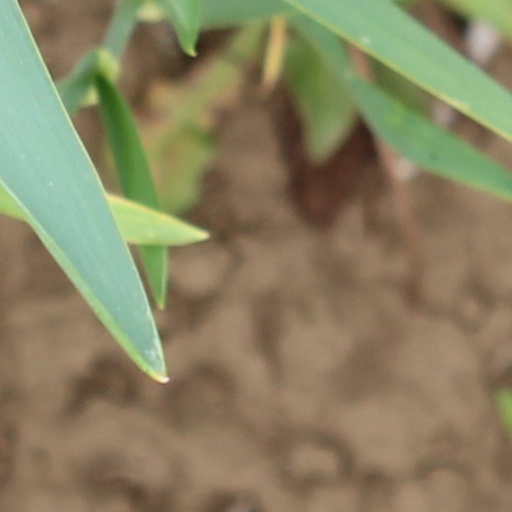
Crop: wheat